Cégep de l'Outaouais

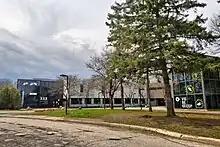
The main campus, Gabrielle-Roy, in the Hull, Quebec

The Cégep provides teaching in French and consists of two separate, sister entities. The main campus, Gabrielle-Roy, is located on Boulevard de la Cité-des-Jeunes in the Hull sector. The second campus, Felix-Leclerc, is located in the Gatineau sector on Boulevard de la Gappe. There is also a third much smaller campus called Louis-Reboul located on Boulevard Sacré-Coeur in the downtown sector.